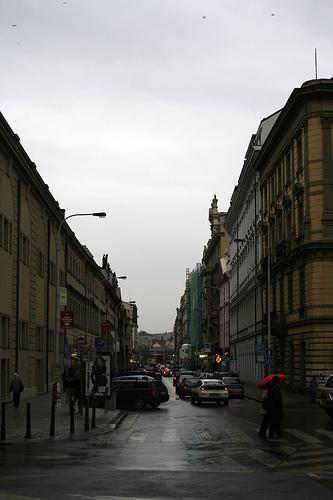
Weather: rain or strom